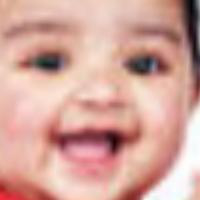
Age group: age 01-10